Baron Sandford

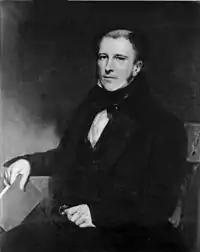
Sir Daniel Sandford, father of Francis Sandford, 1st Baron Sandford.

Baron Sandford is a title that has been created twice, both times in the Peerage of the United Kingdom. The first creation came in 1891 when Sir Francis Sandford, a civil servant who played an important role in the implementation of the Elementary Education Act 1870, was made Baron Sandford, of Sandford in the County of Salop. He was the son of Sir Daniel Sandford, politician and Greek scholar, the grandson of the Right Reverend Daniel Sandford, Bishop of Edinburgh, the brother of Daniel Sandford, Bishop of Tasmania, and the first cousin of the Right Reverend Charles Sandford, Bishop of Gibraltar. He was childless and the title became extinct on his death in 1893.